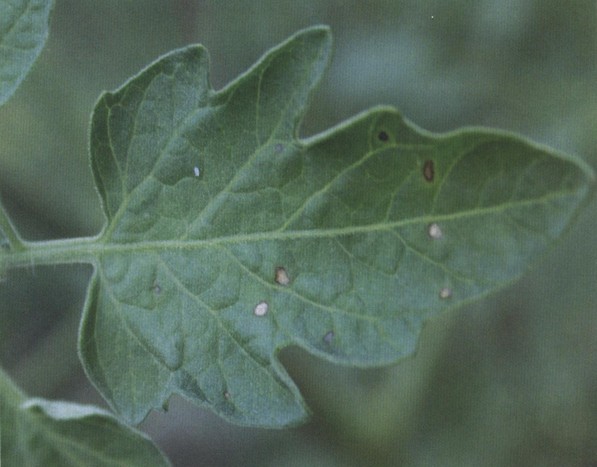
Plant: Tomato
Disease: tomato septoria leaf spot